Sivert Guttorm Bakken

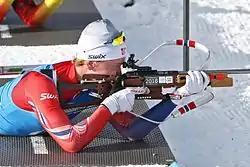
Bakken in 2016

Sivert Guttorm Bakken (born 18 July 1998) is a Norwegian biathlete. He won the overall mass start title at the 2021–22 Biathlon World Cup. He also won his first world cup race the same year, in the 15 kilometer mass start in Oslo Holmenkollen, on 20 March 2022.